Orange Way

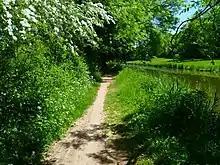
West of Newbury, Berkshire, the Orange Way follows the Kennet and Avon Canal towpath

The Orange Way, so called because it follows the march in 1688 of Prince William of Orange and his army from Brixham to London, is a unofficial long-distance walk in England that passes through Devon, Dorset, Wiltshire, Berkshire, Buckinghamshire and London.